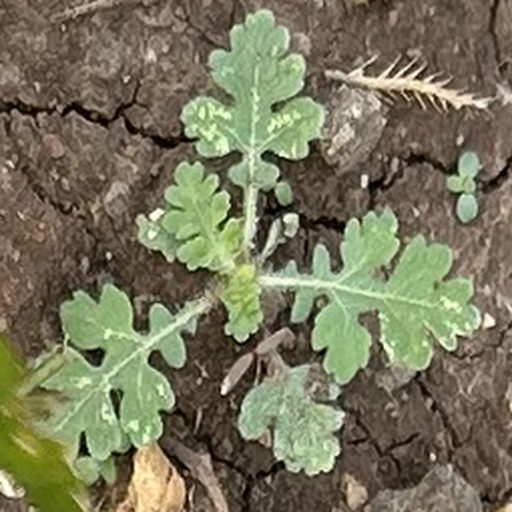
Weed species: Gajar_gavat_(Parthenium hysterophorus)